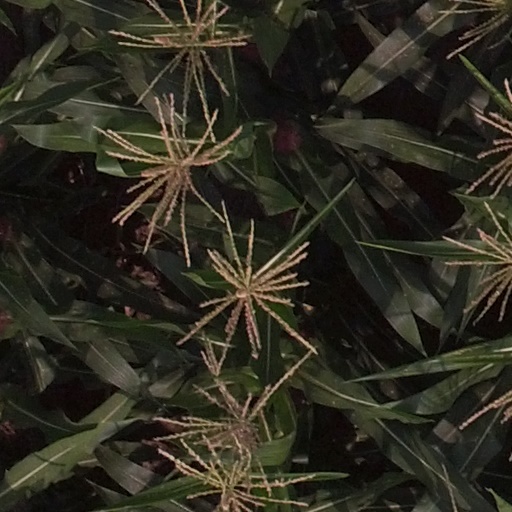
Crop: maize; corn